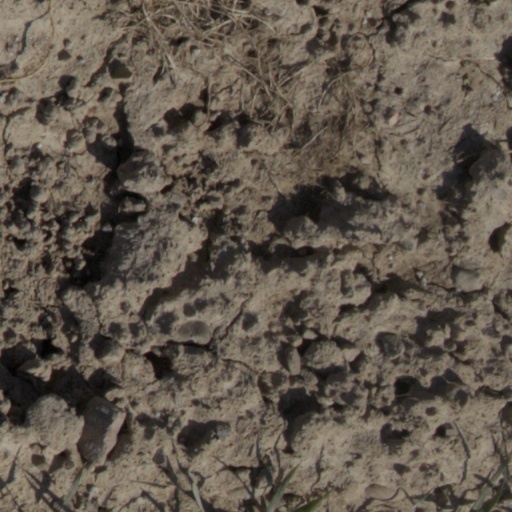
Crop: wheat